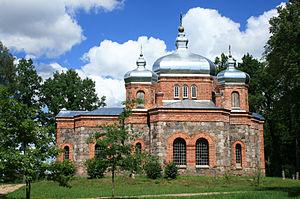
La commune de Otepää est une municipalité rurale du Comté de Valga en Estonie. Sa superficie est de 217,4 km² et elle compte 3900 habitants.